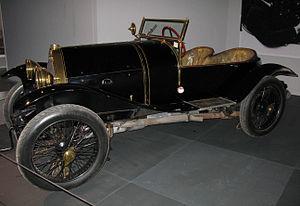
Jean Henri-Labourdette est un carrossier designer automobile français de renom, en activité de 1858 à 1939.
La Bugatti Type 18, appelée aussi La Garros, est une automobile produite de 1912 à 1914. Produite peu de temps après le début de l'entreprise, le dessin de la carrosserie est considéré comme une relique. La voiture ressemble beaucoup aux voitures qu'Ettore Bugatti avait dessinées pour Deutz Gasmotoren Fabrik mais avec le radiateur de la Type 13. Seuls 7 exemplaires furent construits.